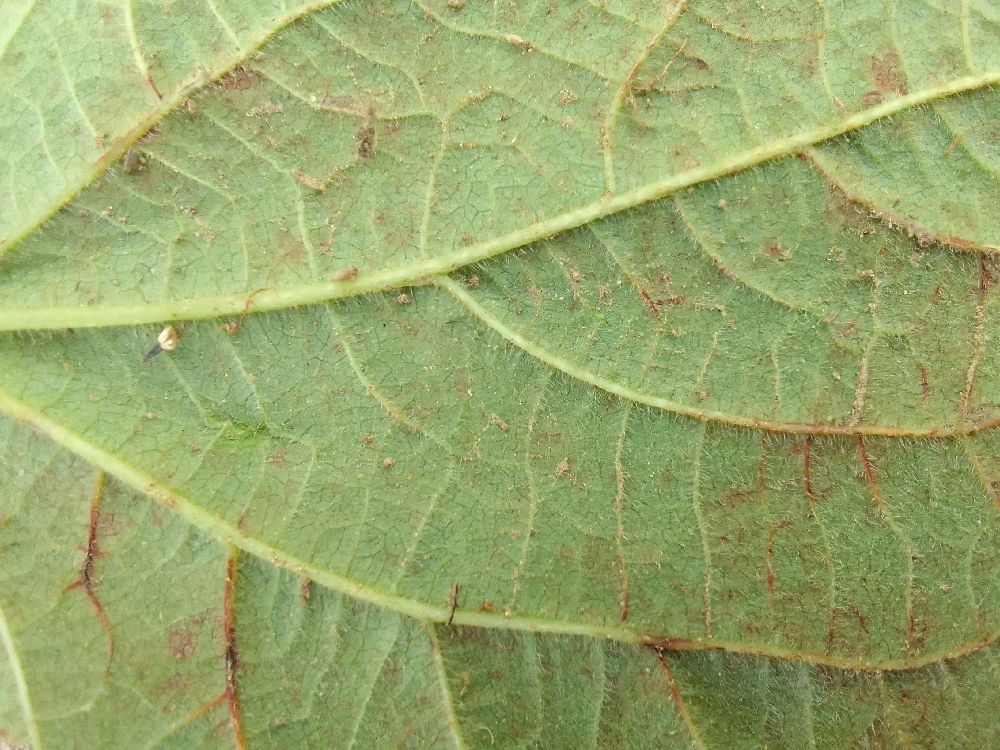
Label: anthracnose